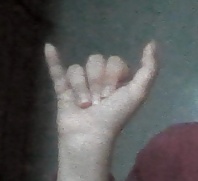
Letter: ya